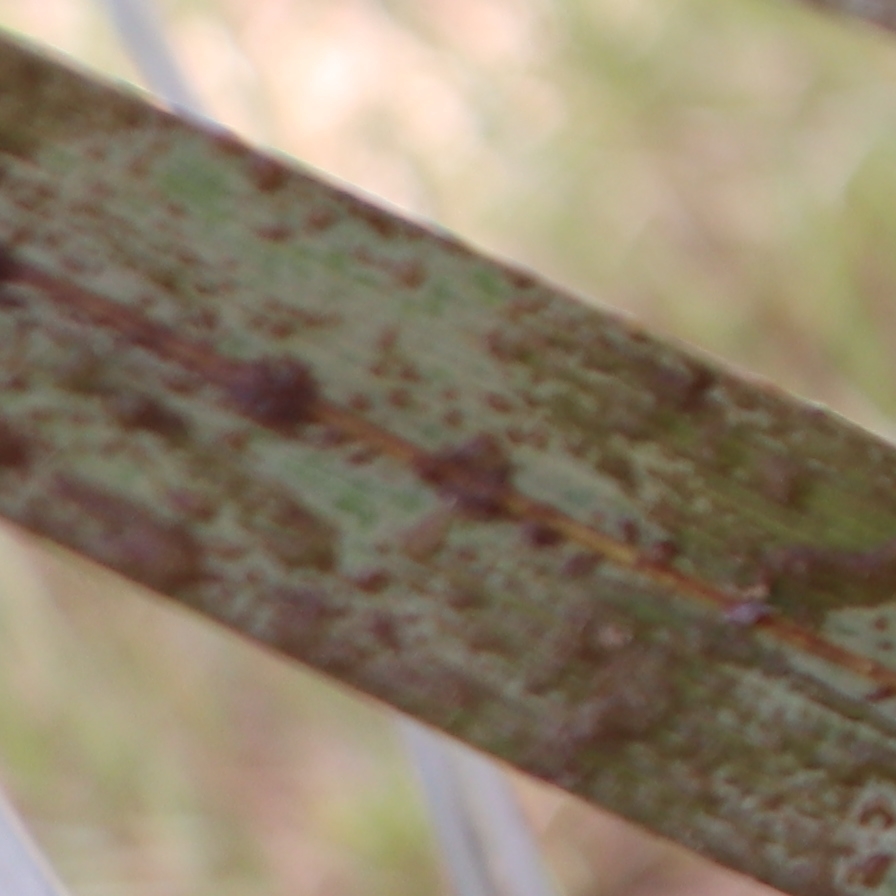
Label: Honey